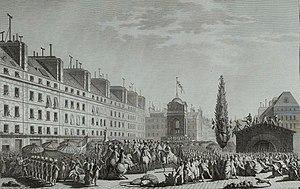
Proclamation de la Constitution de 1791, place du marché des Innocents le 14 septembre 1791. Musée de la révolution française - Vizille.
La Constitution française du 3 septembre 1791 est la première expérience d’un régime libéral en France. Elle apparaît en période révolutionnaire et institue une monarchie constitutionnelle.